Tang dynasty

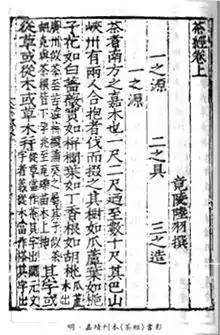
A page of "The Classic of Tea" by Tang era author Lu Yu

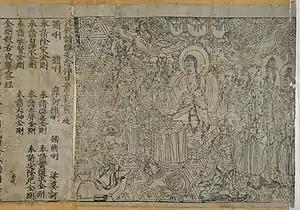
The Diamond Sutra (868) is the world's first widely printed book to include a specific date of printing

Since ancient times, some Chinese had believed in folk religion and Taoism that incorporated many deities. Practitioners believed the Tao and the afterlife was a reality parallel to the living world, complete with its own bureaucracy and afterlife currency needed by dead ancestors. Funerary practices included providing the deceased with everything they might need in the afterlife, including animals, servants, entertainers, hunters, homes, and officials. This ideal is reflected in Tang art. This is also reflected in many short stories written in the Tang about people accidentally winding up in the realm of the dead, only to come back and report their experiences. Taoist ideologies surrounding the medical and health benefits of heterosexuality pervaded. Although such ideologies did not necessarily prevent homosexual or bisexual practices, they advocated for a blueprint of health and wellness that conformed to heterosexuality.